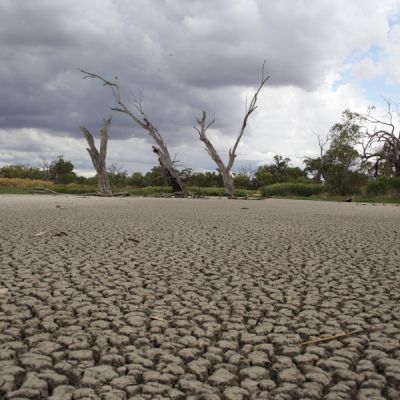
Cloud type: Cumulus (Cu)